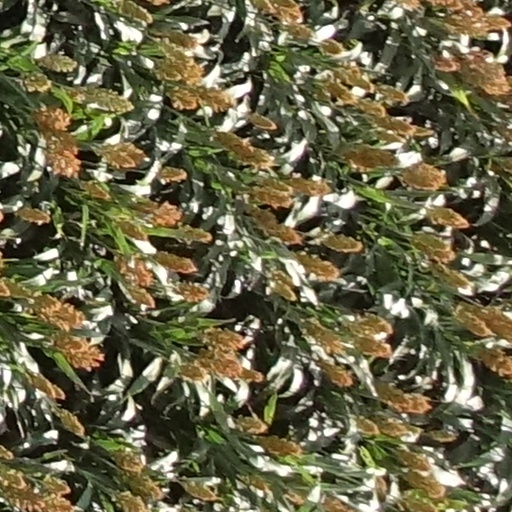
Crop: sorghum